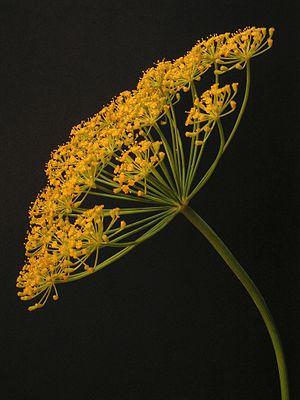
L'aneth, Anethum graveolens, est une plante herbacée de la famille des Apiacées, du genre anethum.